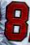
Number: 8